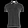
Label: T - shirt / top